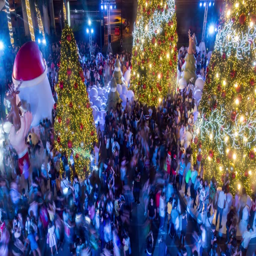
view of central world , people walk the christmas season